Dylan Scott

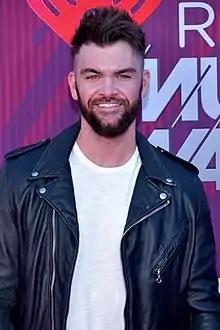
Scott in 2019

Dylan Scott Robinson (born October 22, 1990) is an American country singer and songwriter, better known by his stage name Dylan Scott. He is signed to Curb Records.